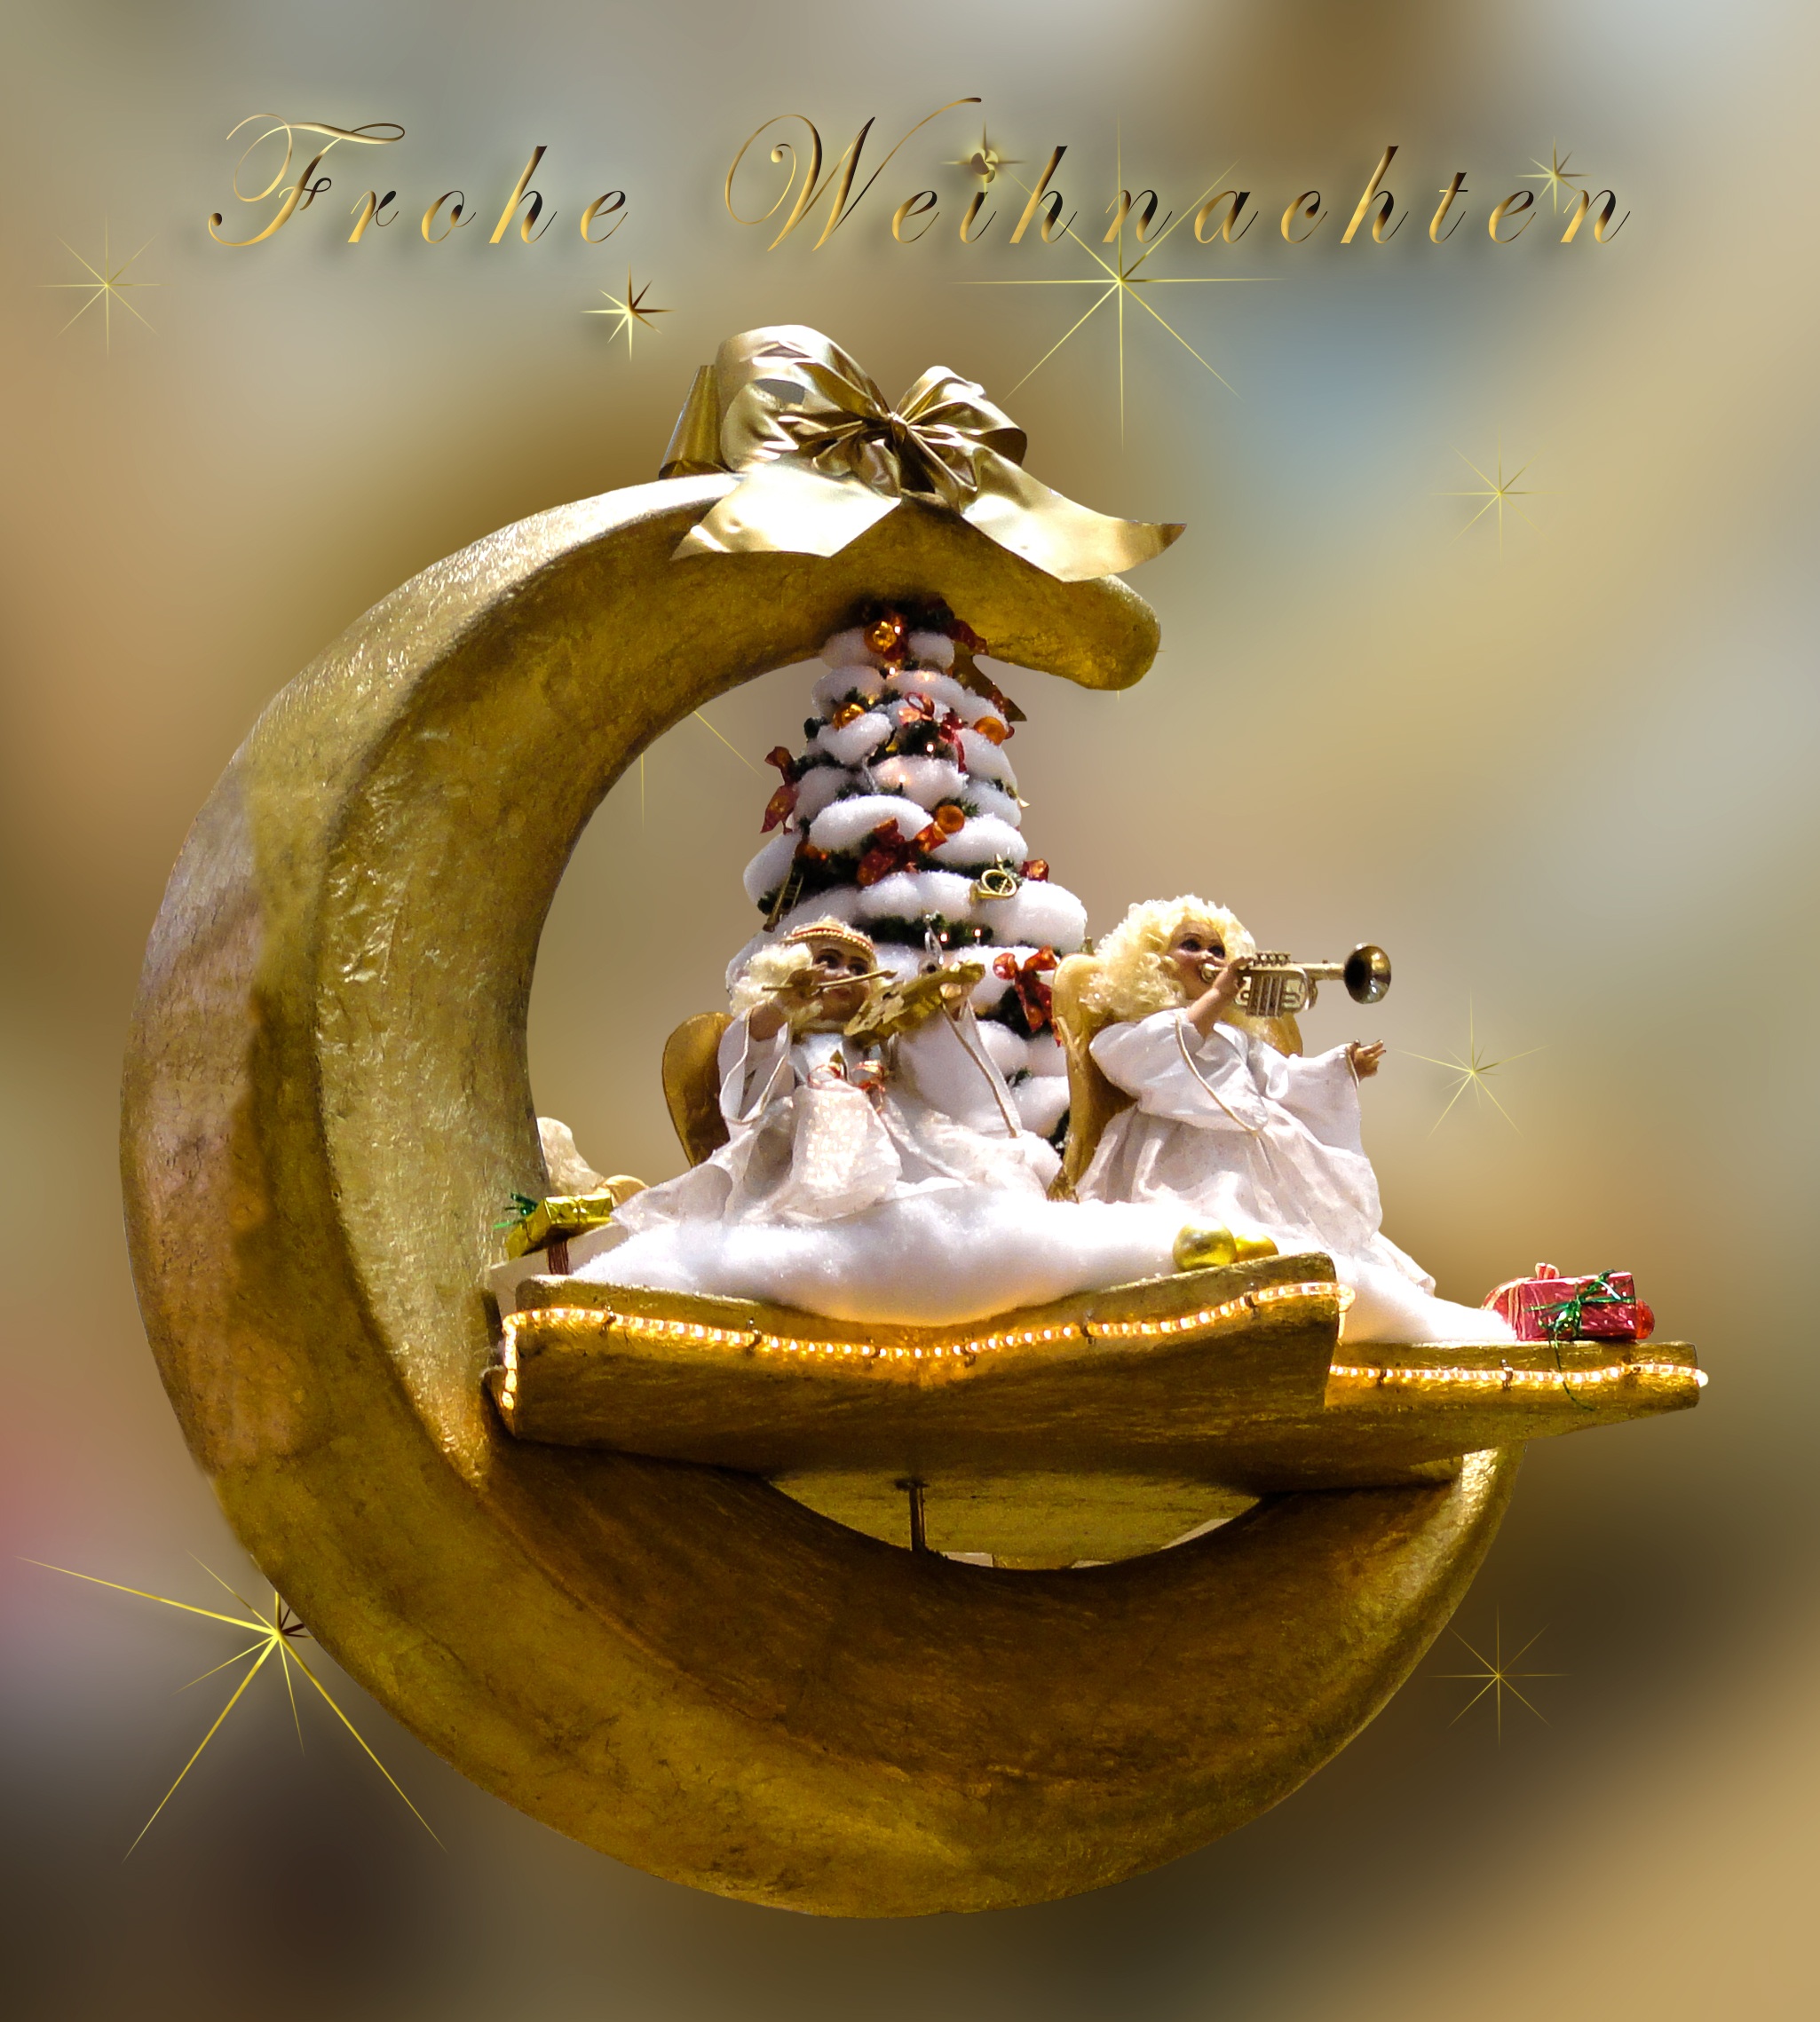
flower, golden, christmas, christmas decoration, angel, gold, greeting card, christmas card, tree decorations, christmas greeting